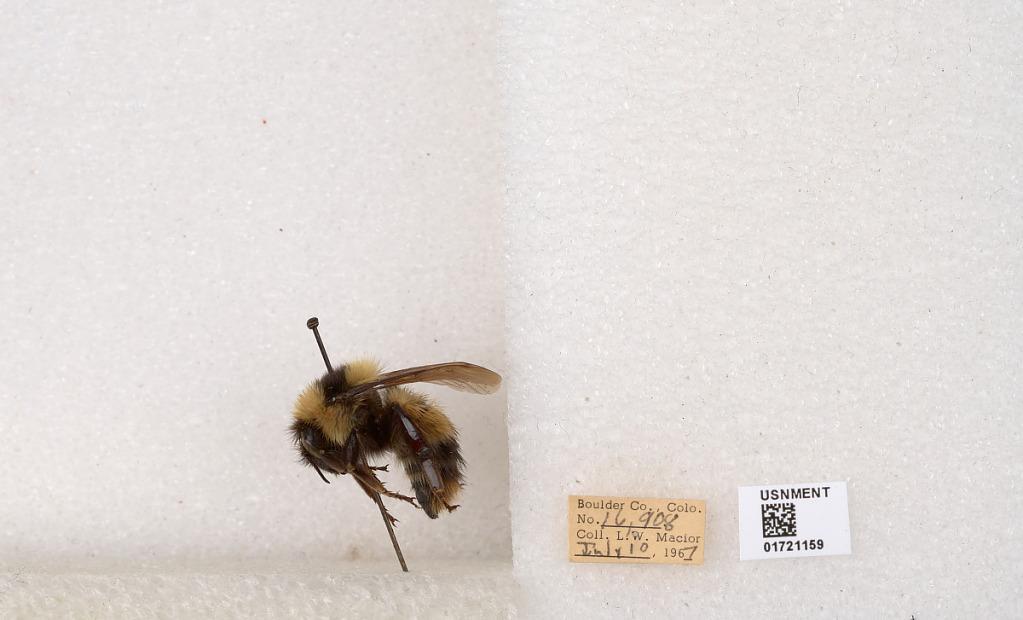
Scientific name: Bombus kirbyellus
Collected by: L. Macior
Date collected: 1967-7-10
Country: United States
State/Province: Colorado
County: Boulder
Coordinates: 40.0925, -105.358